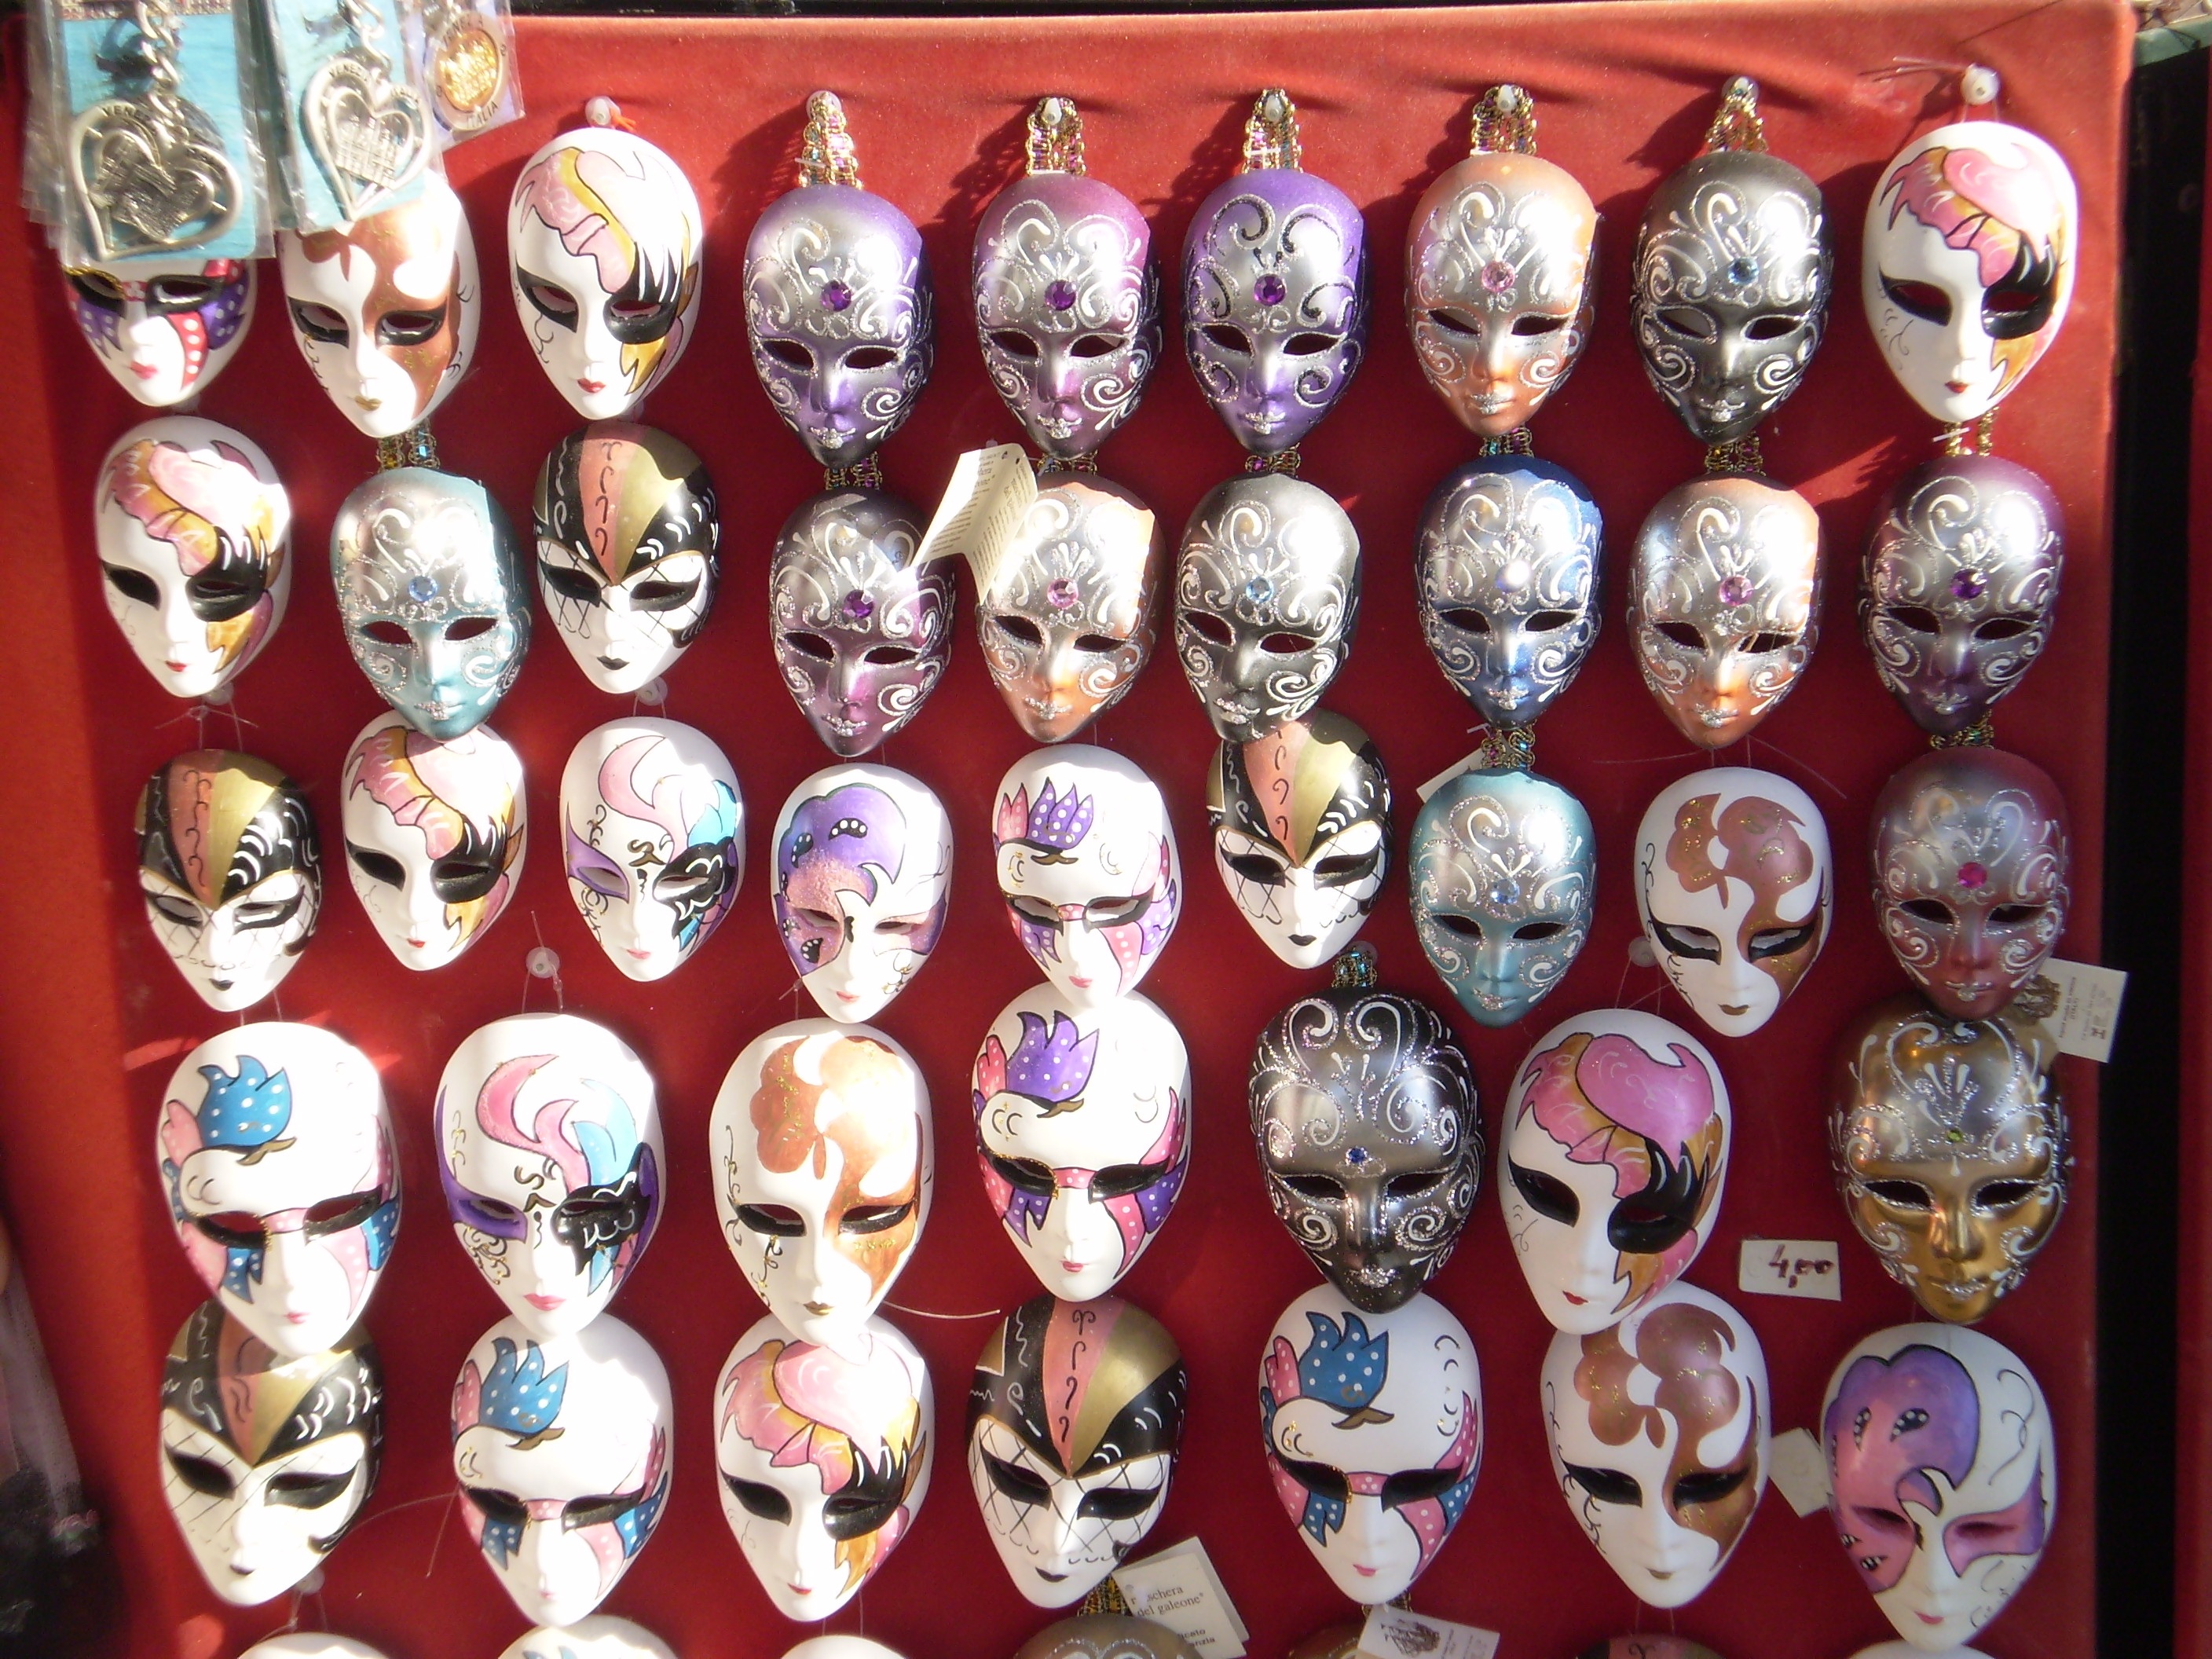
carnival, toy, headgear, venezia, masks, masque